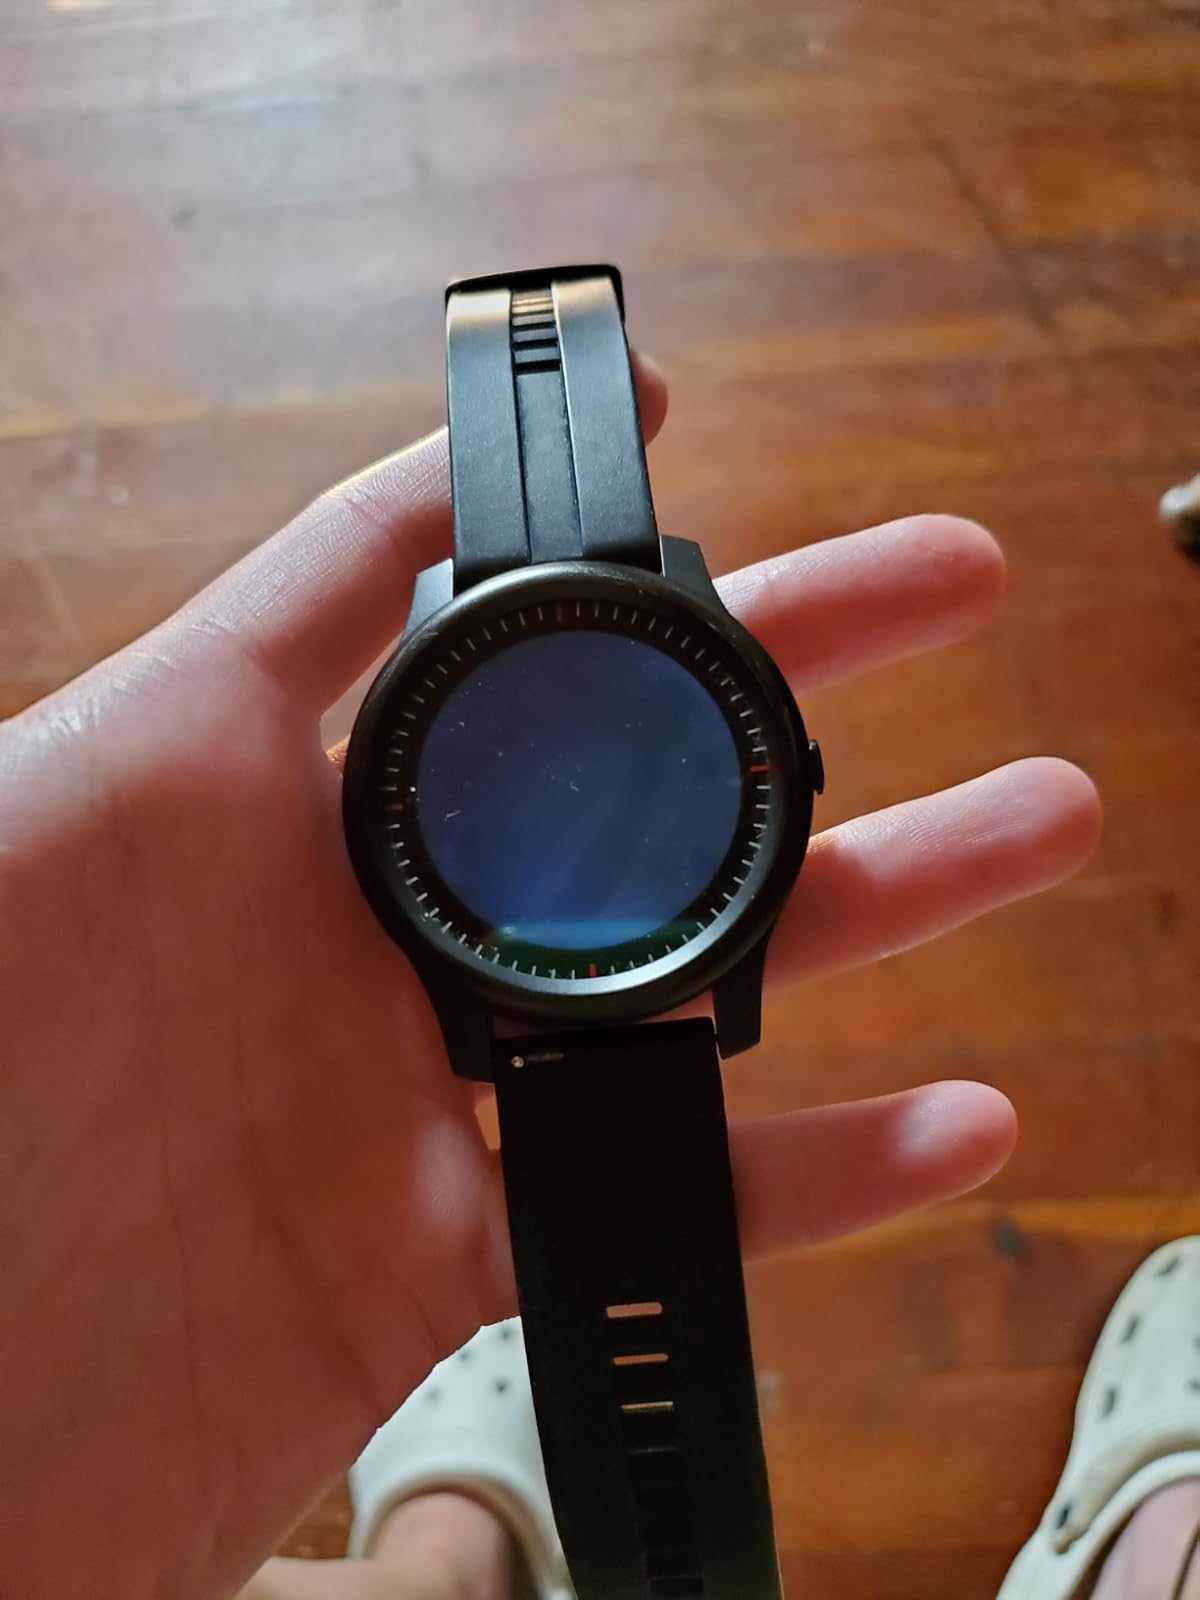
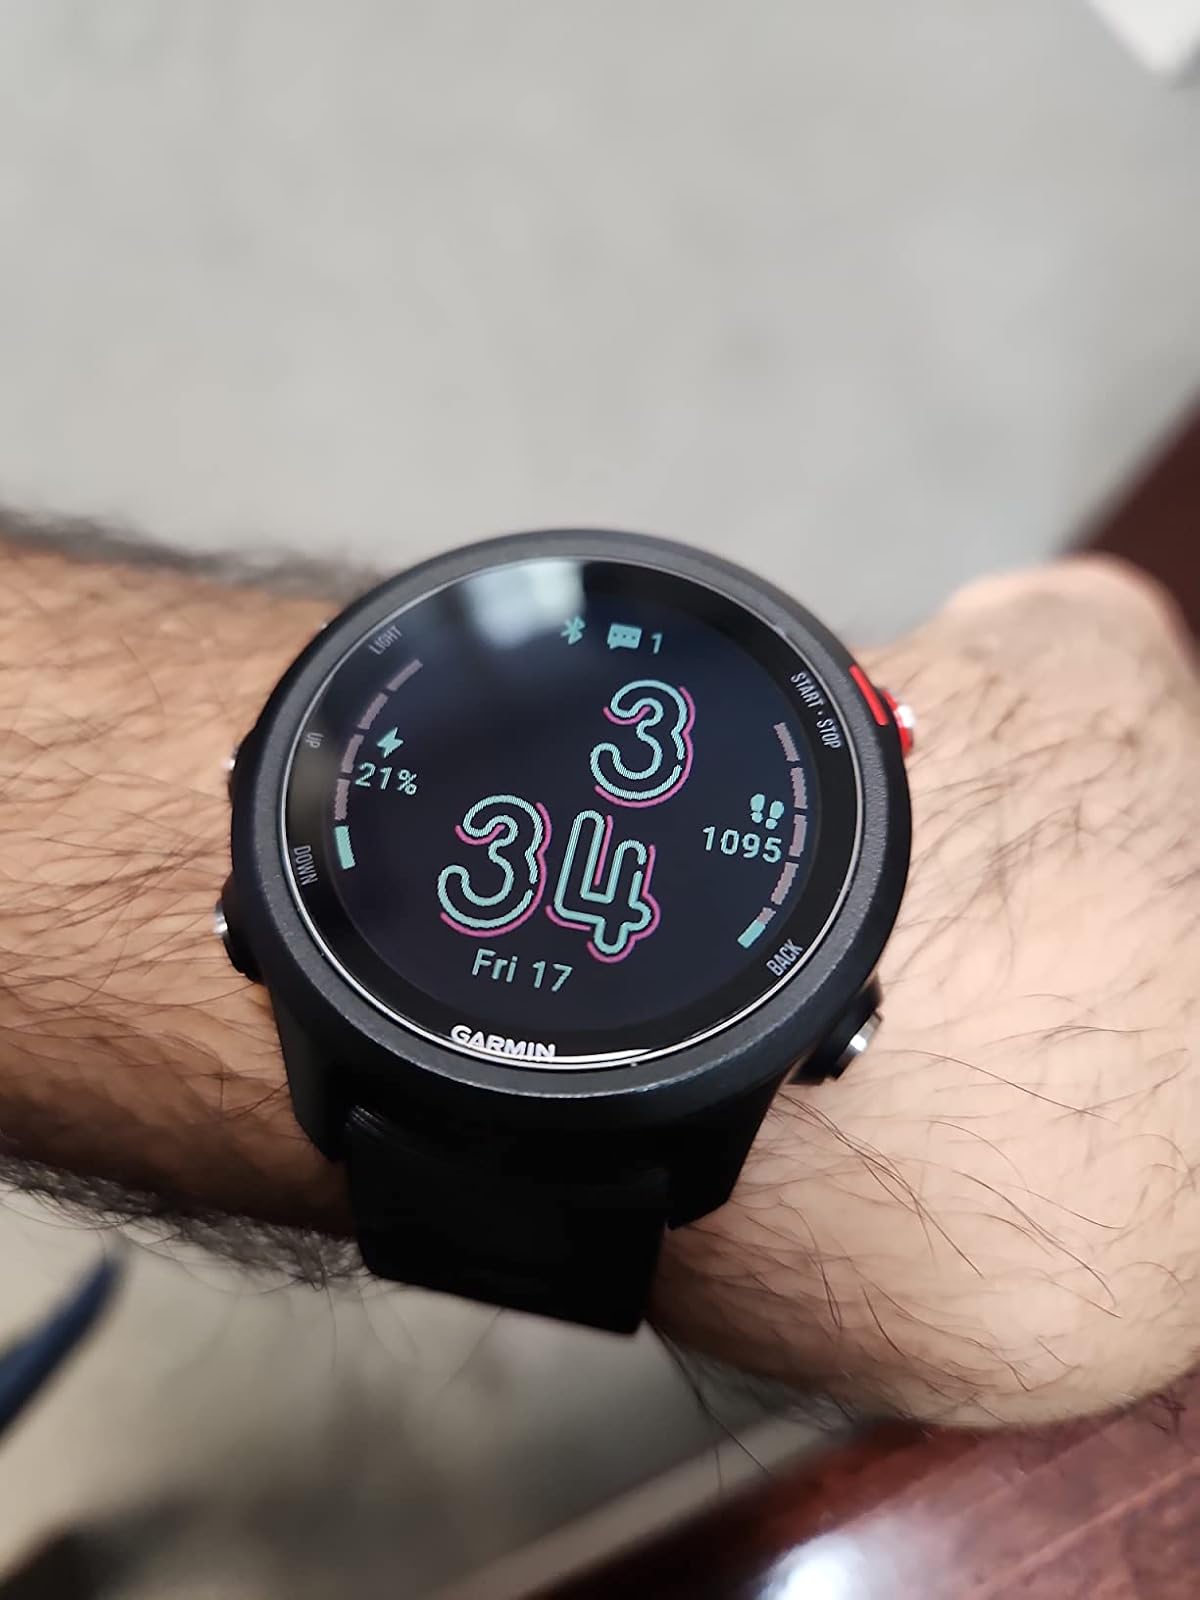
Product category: smartwatch
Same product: no